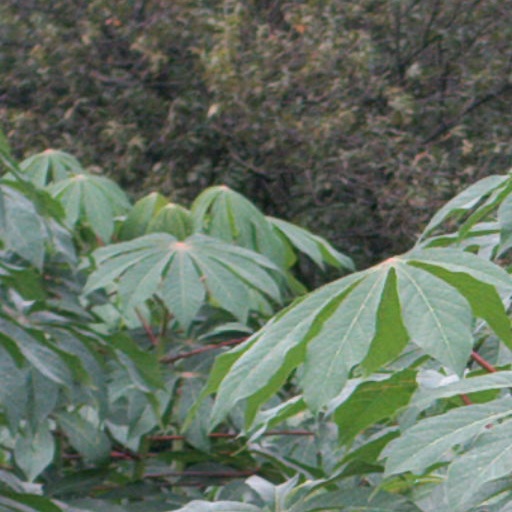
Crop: cassava